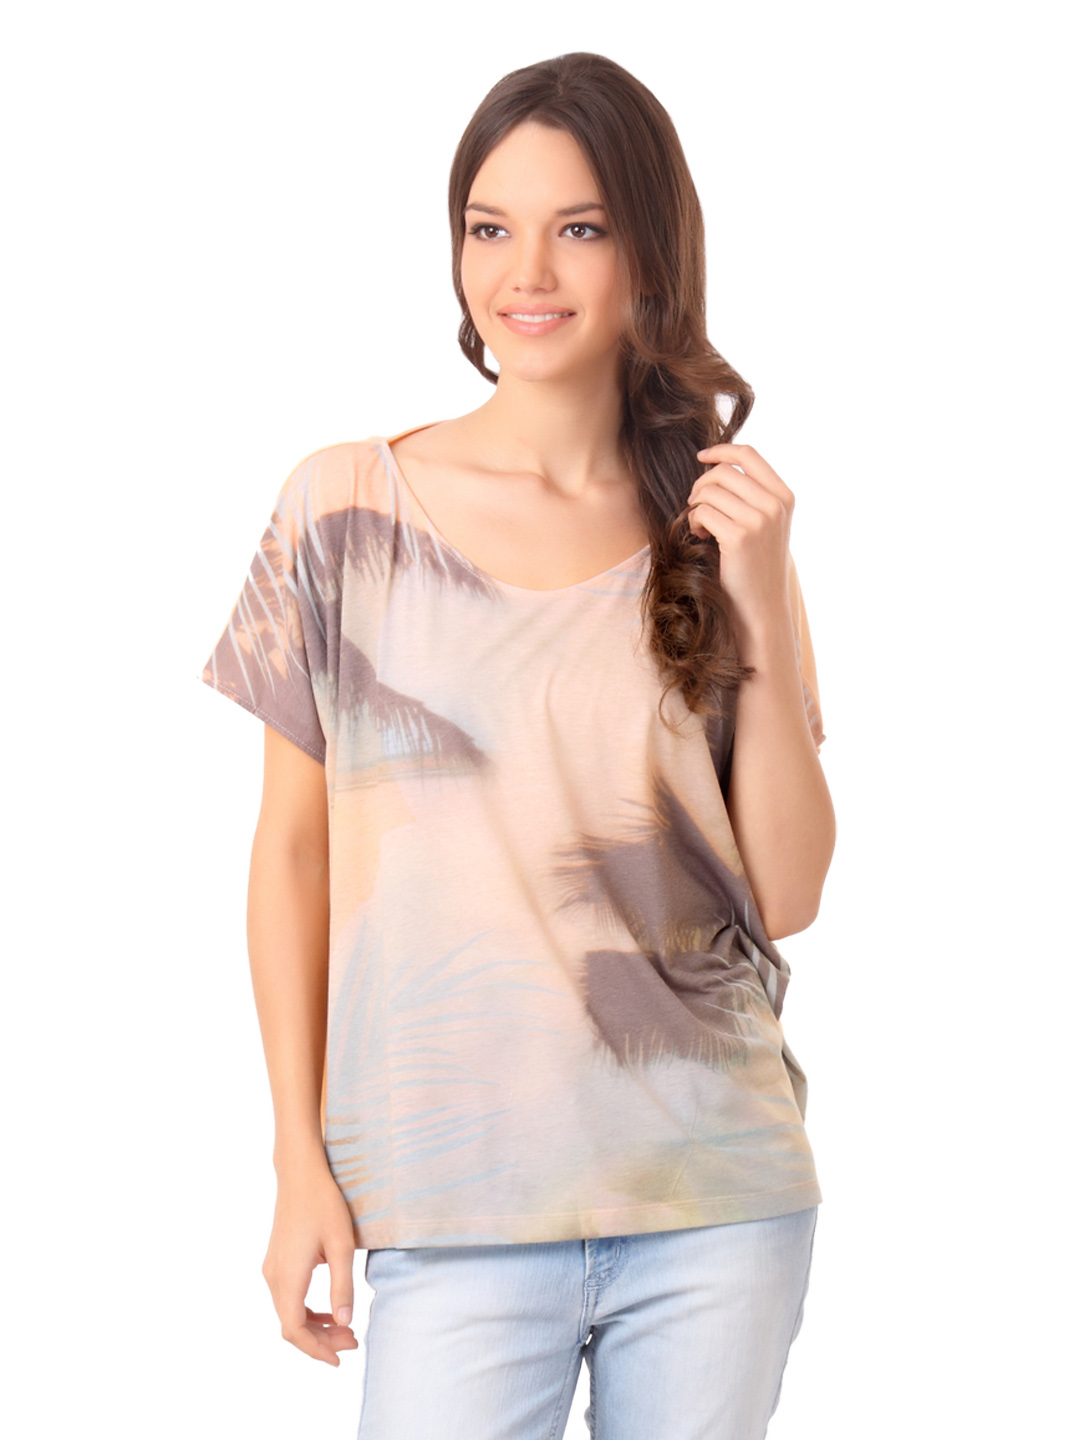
French Connection Women Peach Top
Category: Apparel / Topwear / Tops
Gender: Women
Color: Peach
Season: Summer 2012
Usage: Casual